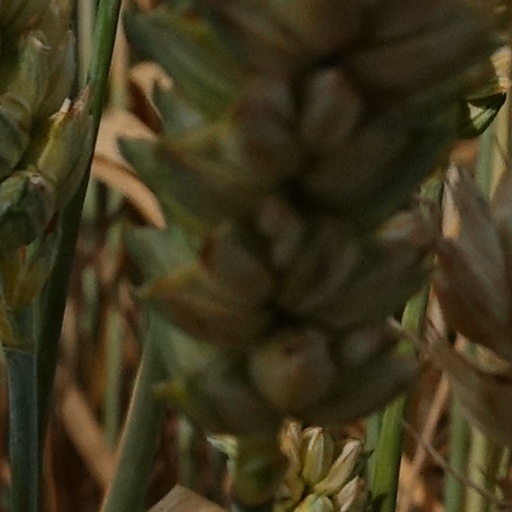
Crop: wheat